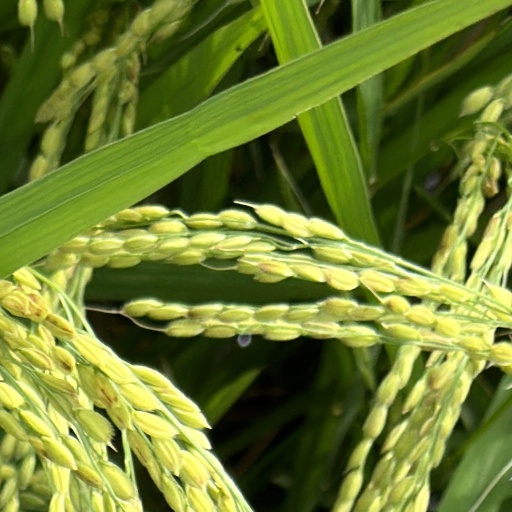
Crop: rice